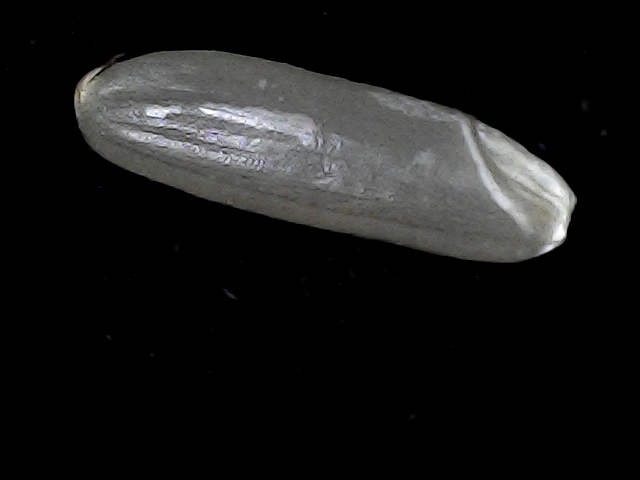
Rice variety: BD70